Minnesota State Public School for Dependent and Neglected Children

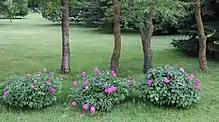
Children's Cemetery

Constructed in 1923 by architect Clarence H. Johnston Sr., Cottage 11 was originally designed to house 25 boys, but eventually housed 30-35 boys from ages 6–13. In 2009, the restored cottage opened for tourists. Highlights include the original terrazzo flooring, bathroom fixtures and woodwork; a gift shop; and the opportunity to walk through an original cottage from the orphanage era and learn the story of the boys who lived there. The restoration process included removing walls, sanding floors, scraping paint, adding new furnaces and air-conditioning units, construction projects, painting, finishing floors, finding artifacts, and installing audio systems. Museum founder, Harvey Ronglien, lived in Cottage 11 for eight years and tells his story in the book "A Boy from C-11, Case #9164".